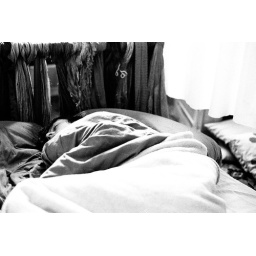
Marat sleeping in my bed